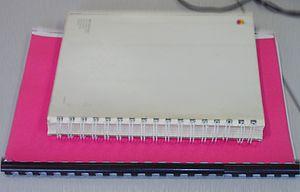
image persoCommons:
Dans la fabrication traditionnelle d'un document, manuscrit ou imprimé, constitué de plusieurs pages, un cahier est le résultat du pliage d'une feuille. Les différents cahiers sont ensuite destinés à être reliés pour constituer le livre définitif. La technique du cahier est née avec le développement de la forme codex. Utilisée avec le parchemin puis le papier pour la constitution de manuscrits, elle a été reprise et perfectionnée dans le monde de l'imprimerie.